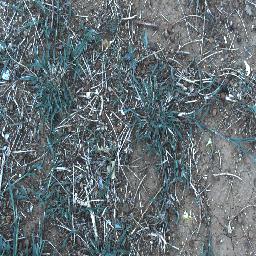
Label: negative